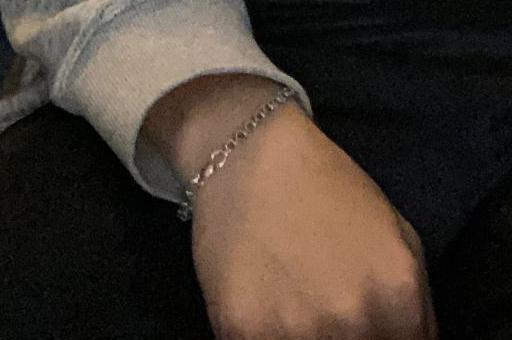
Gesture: no_gesture